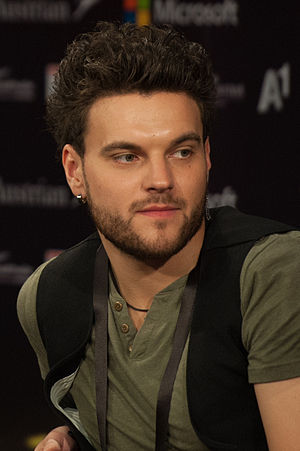
Uzari
Uzari, er en hviderussisk sanger. Han skal repræsentere Hviderusland ved Eurovision Song Contest 2015 sammen med violinisten Maimuna og nummeret "Time".